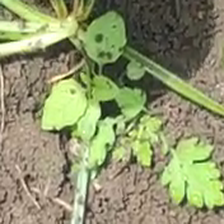
Weed species: Gajar_gavat_(Parthenium hysterophorus)